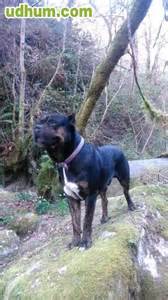
Label: dog